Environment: real
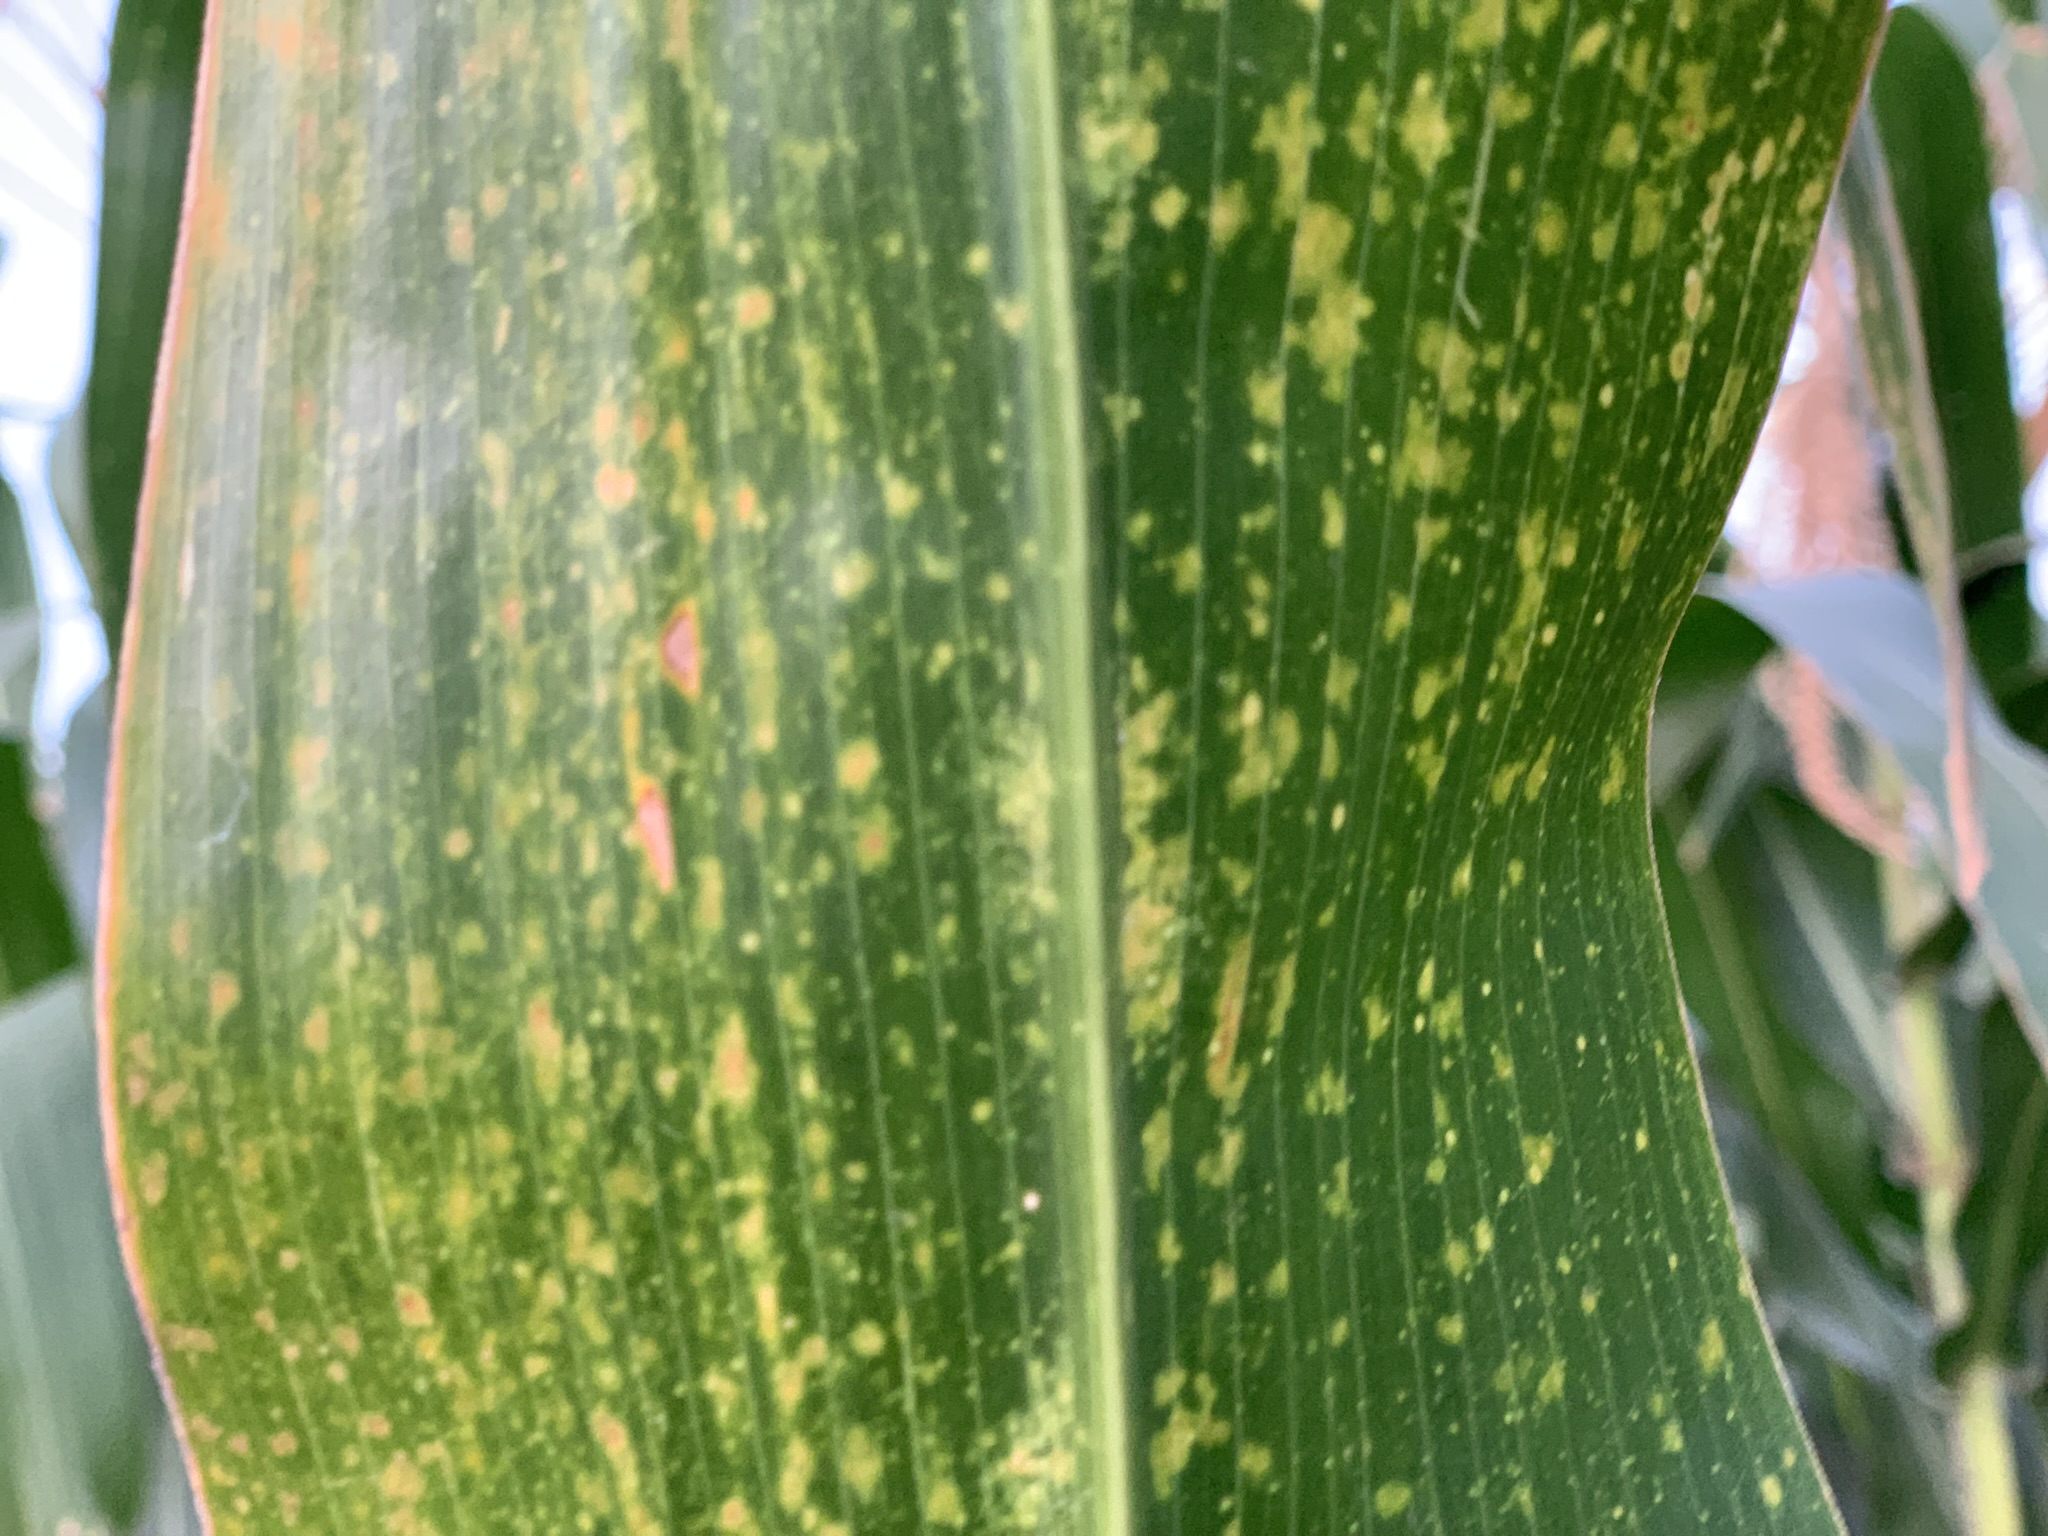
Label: lethal_necrosis